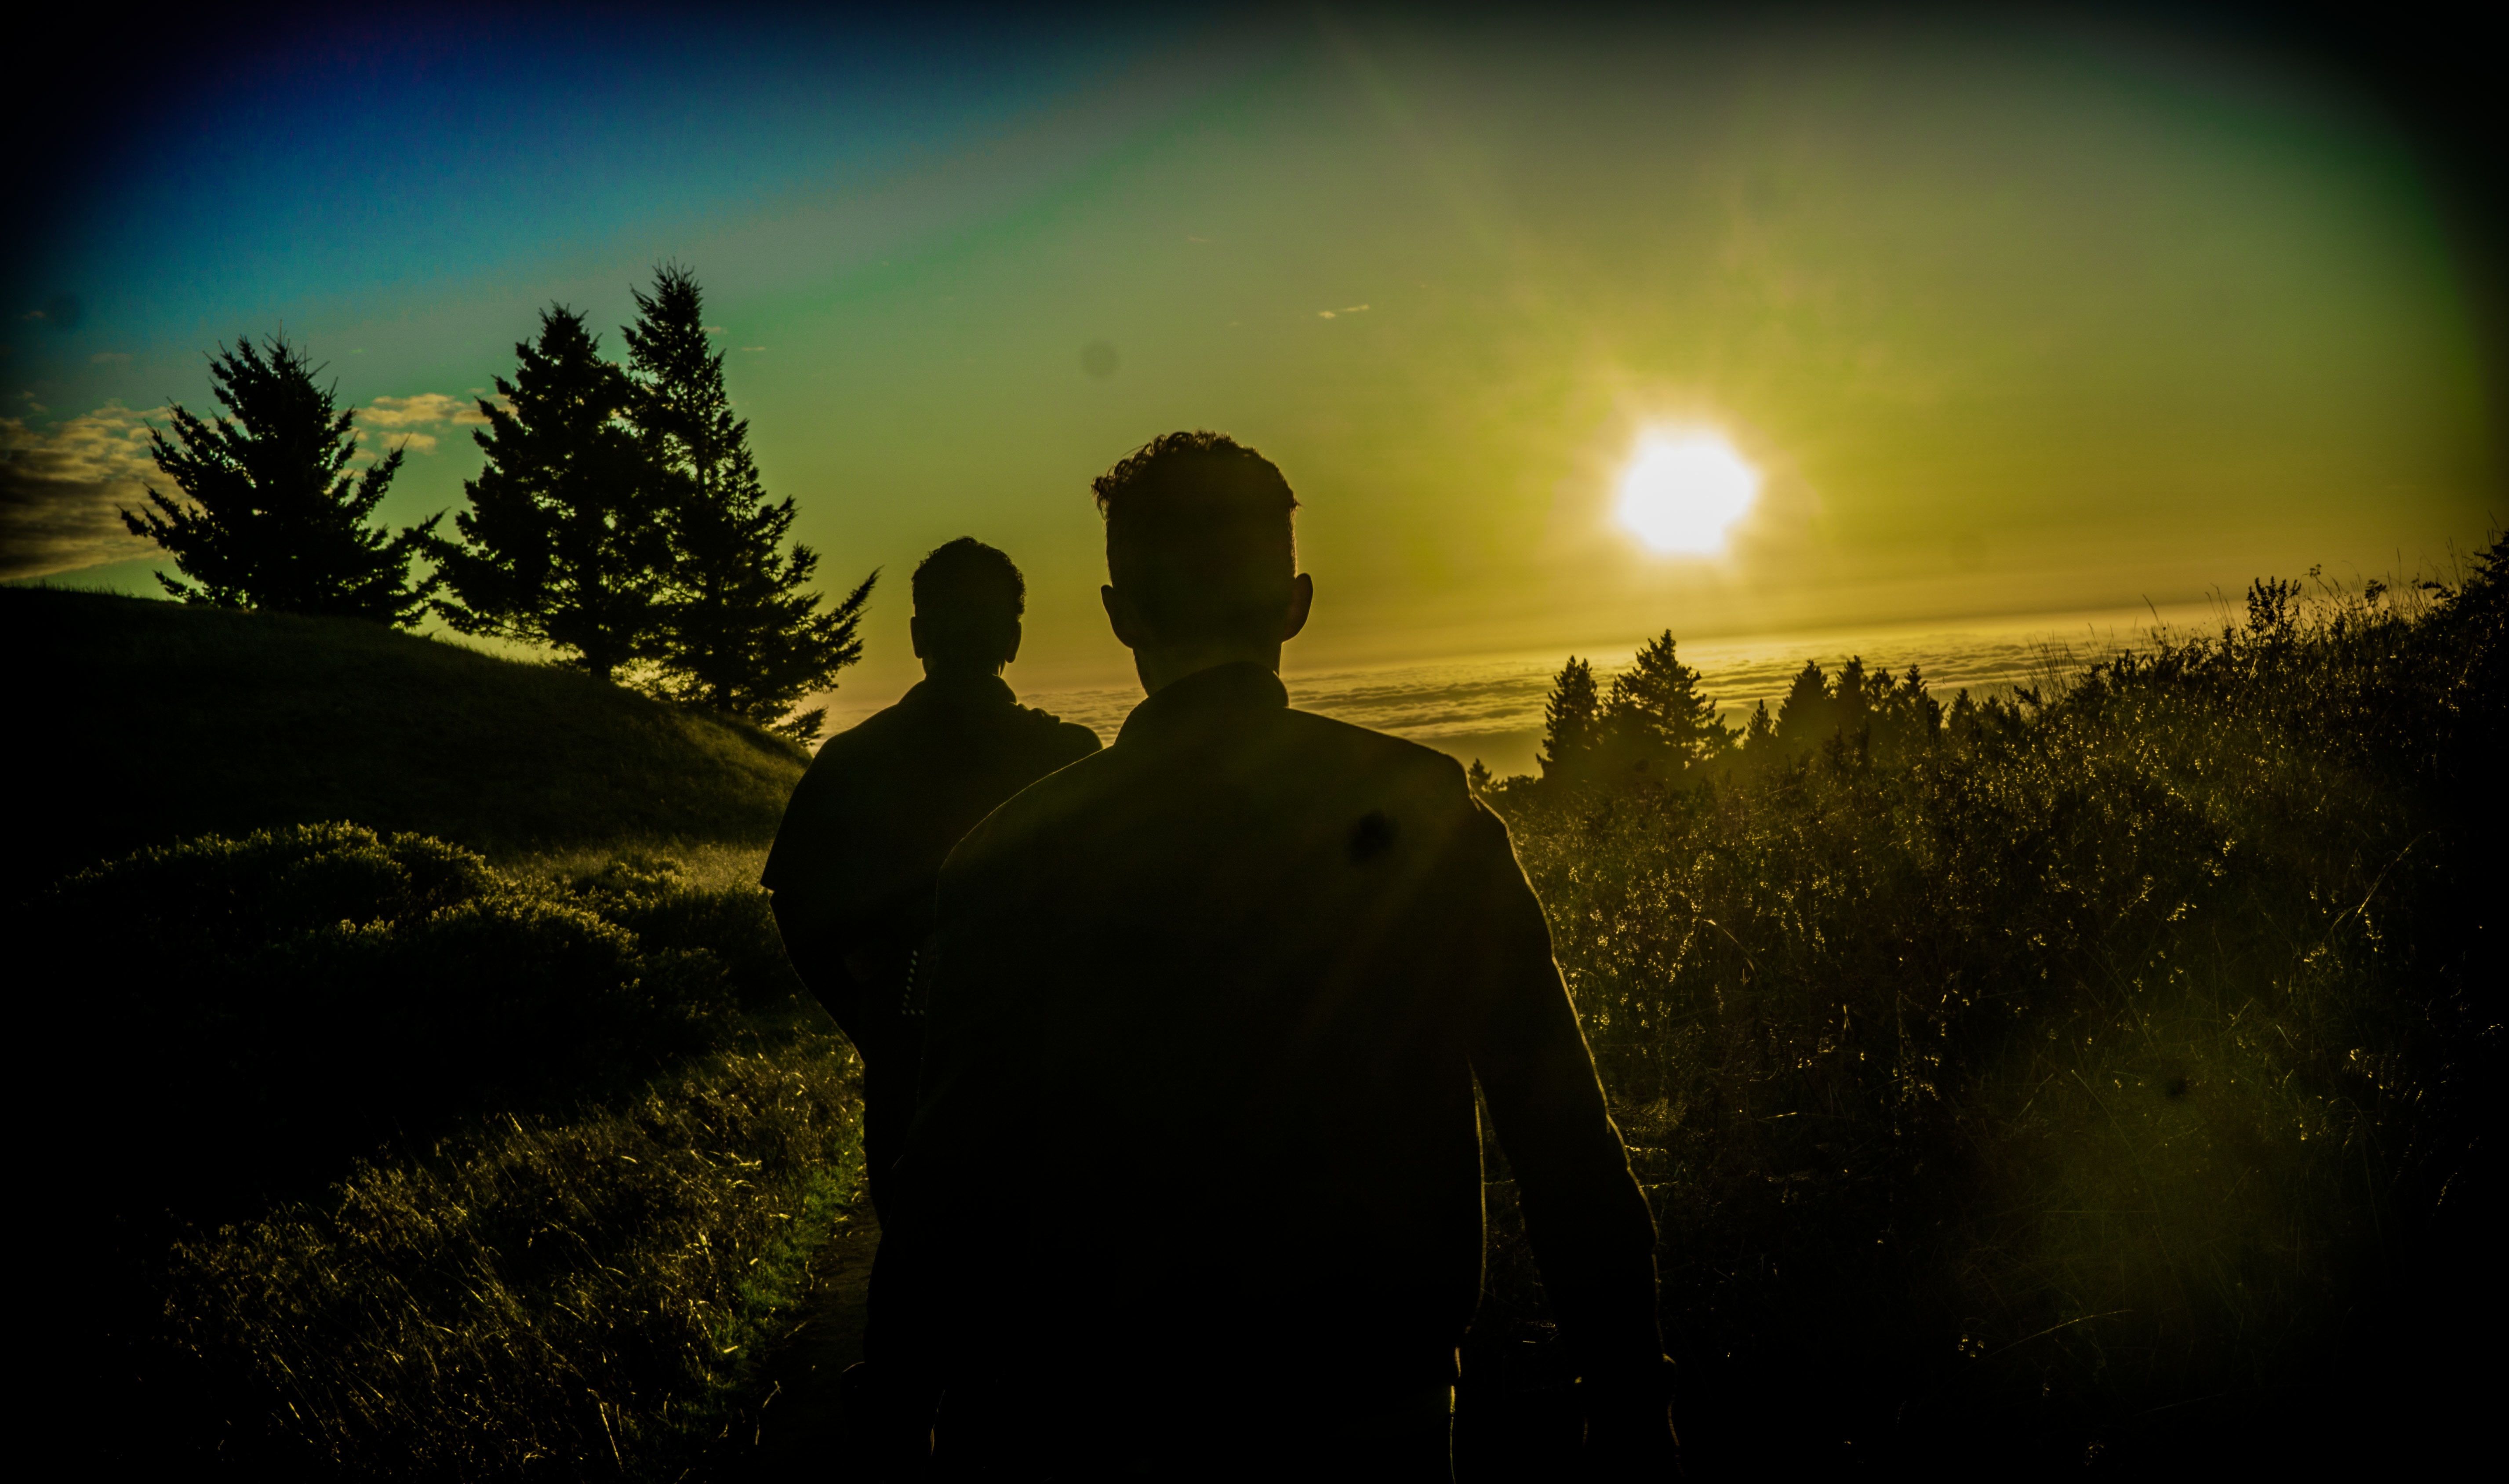
nature, silhouette, light, cloud, sky, sun, sunset, night, sunlight, morning, atmosphere, dusk, evening, darkness, astronomical object